William S. Messervy

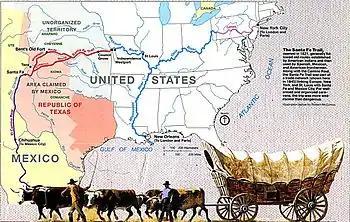
The Santa Fe Trail, c. 1845

In April 1846, at a time when Santa Fe was still part of the Mexican territory of Santa Fe de Nuevo México, Messervy was successfully sued for slander there by Marcelo Pacheco, who described him as "a trespasser who thinks he owns everything".